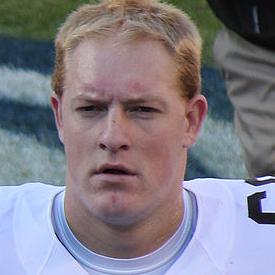
Age: 22